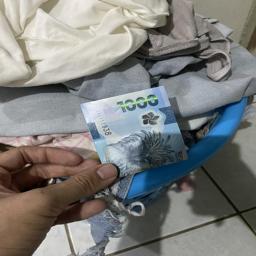
Label: 1000_New_Front